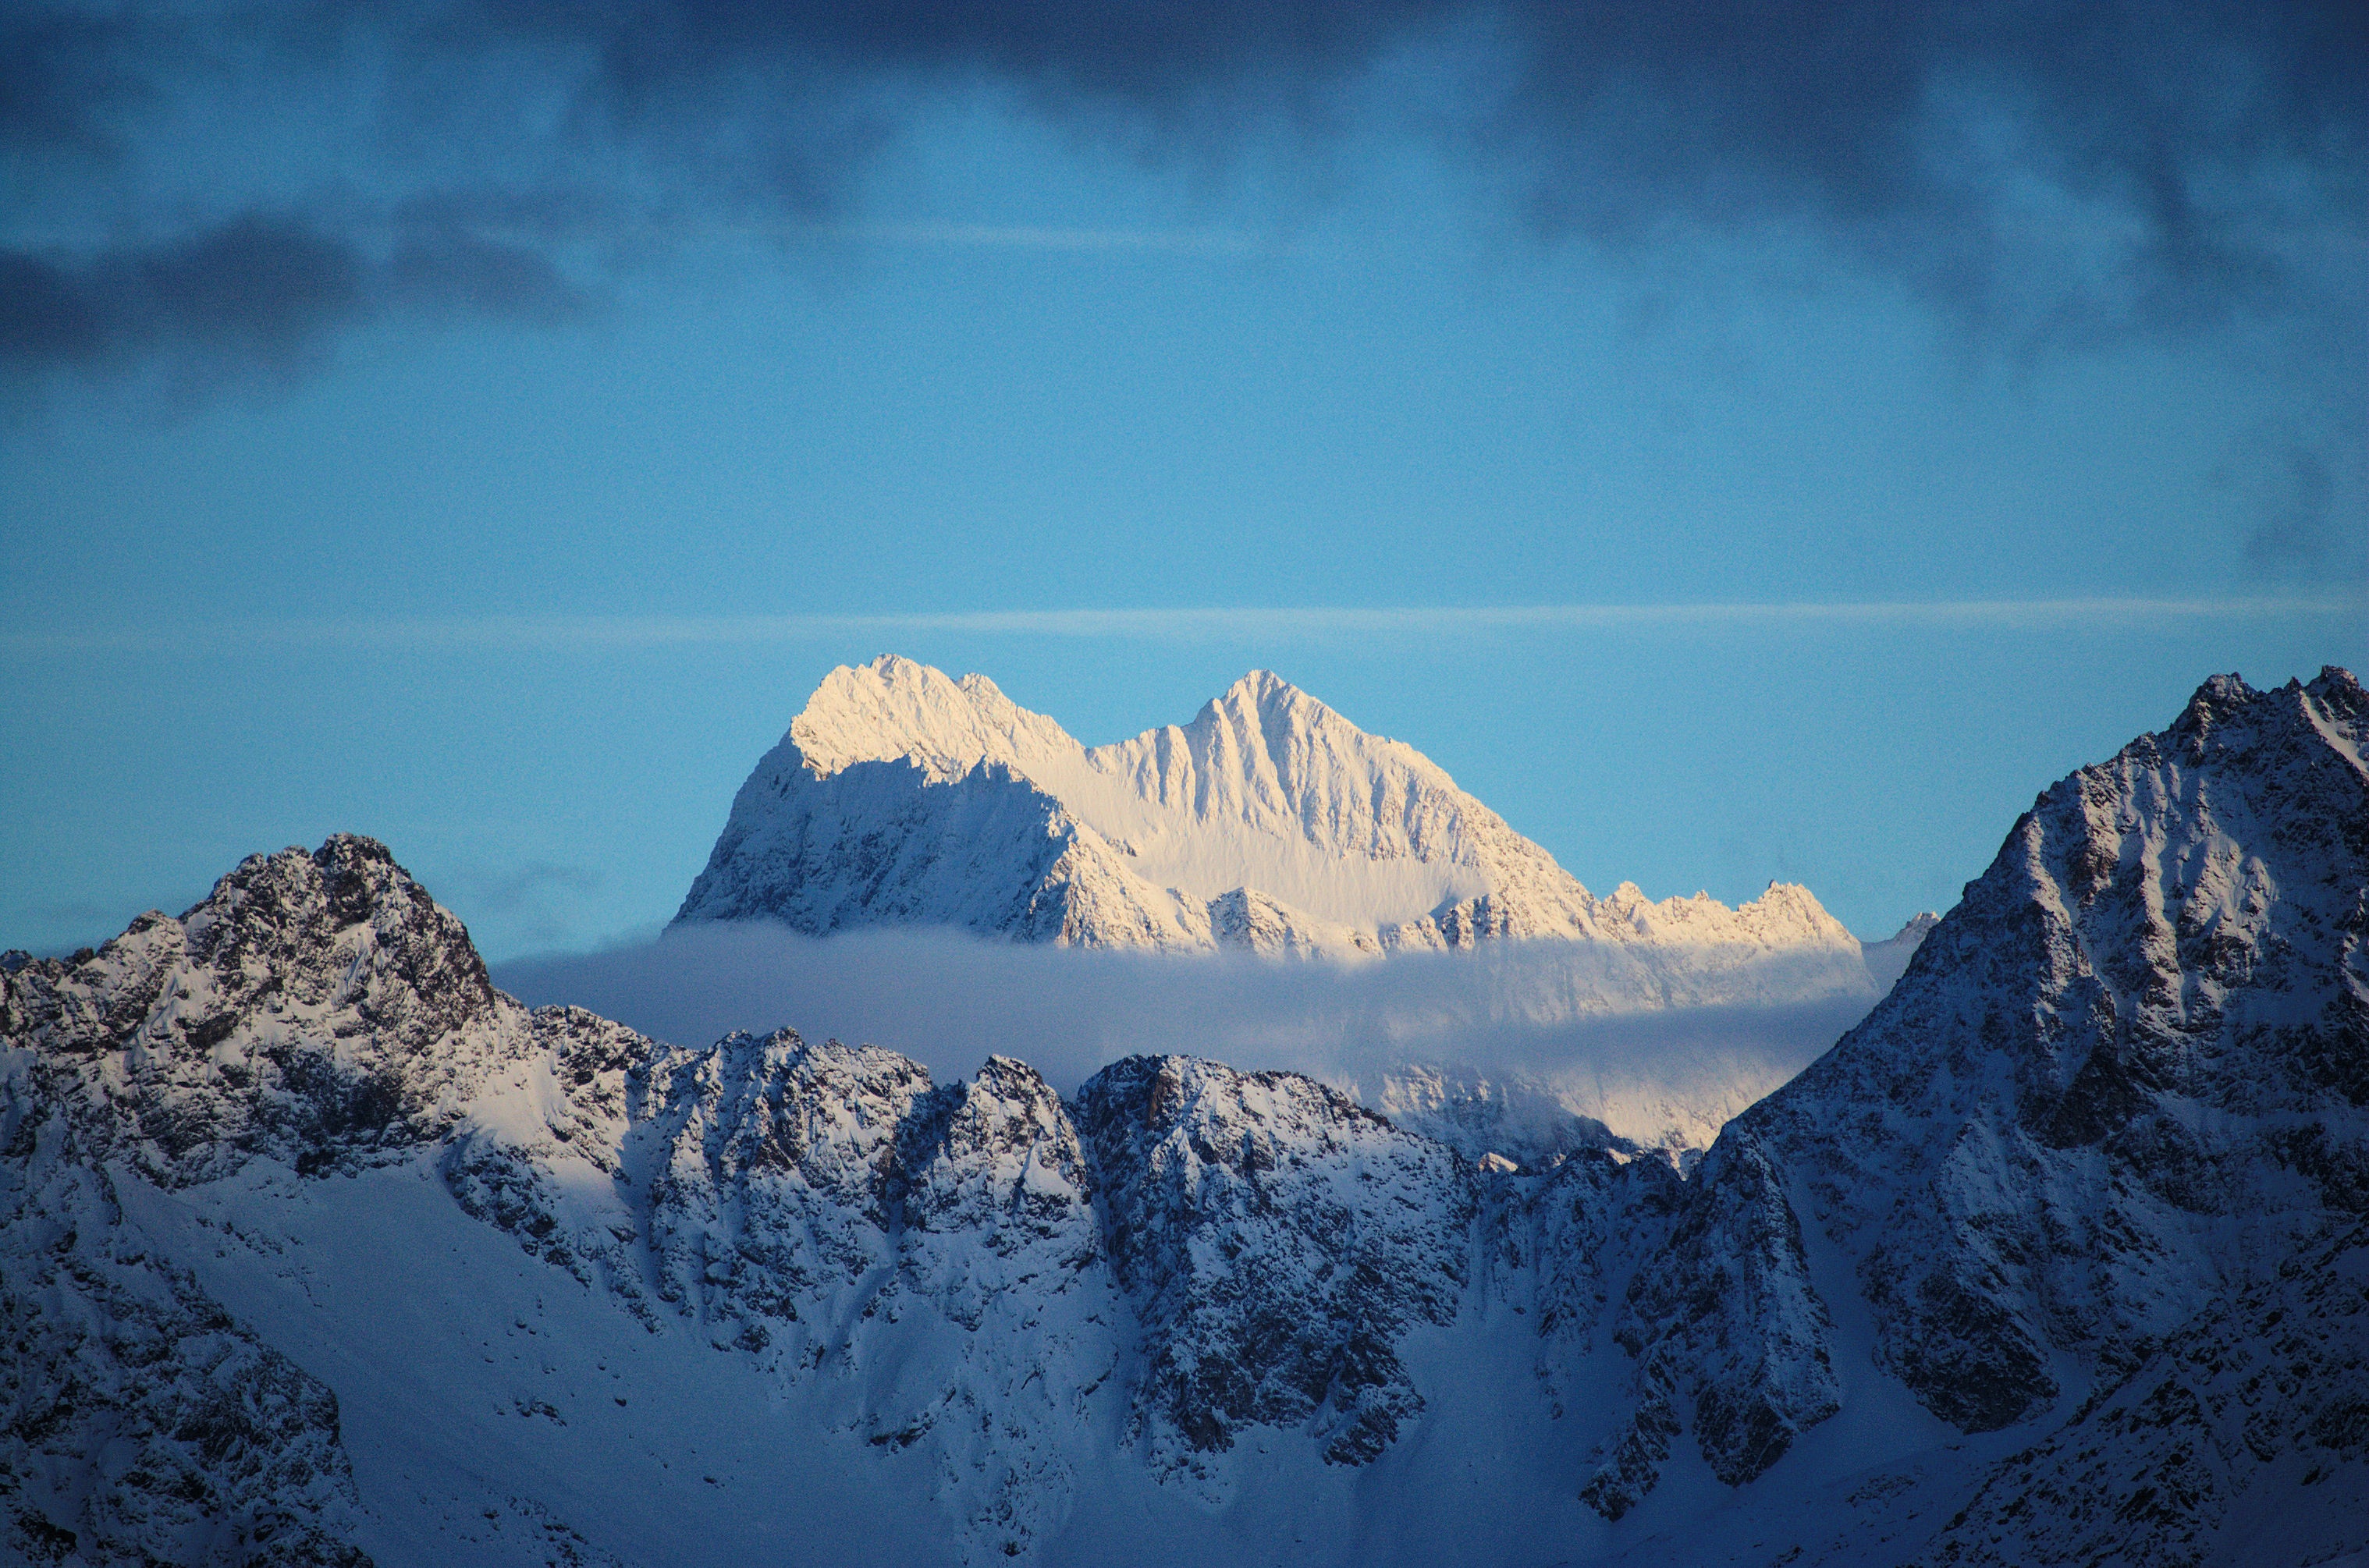
landscape, nature, mountain, snow, winter, cloud, sky, mountain range, ice, weather, blue, season, ridge, summit, mountains, alps, cliffs, plateau, peaks, landform, geographical feature, mountainous landforms, geological phenomenon